Burewala

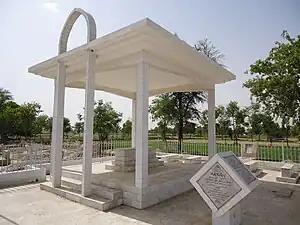
The tomb of Major Tufail Muhammad Shaheed (Nishan e Haider)

The exact origin of Burewala's name is unknown; however, there are different theories. One theory is that the city is named after a person named "Burha." He was, according to some people, 'Sikh'. The village is also called "Old Bura" or "Purana Boora." The people of this village constructed a well with a diameter of 8 feet and named it after their ancestor so it was called "Chah Boorhay wala" (Well of Burha). This well is now included in the P.I. Link canal. Due to this well the new city was named Burewala. In July 1976, Burewala was upgraded as a subdivision. The areas of Gaggo Mandi, Shaikh Fazal, Sahuka and Jamlera, Chak No.118/E.B were included in the subdivision.